816 Squadron RAN

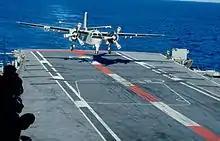
An S-2G Tracker of 816 Squadron lands on

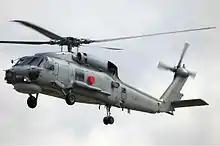
An 816 Squadron S-70B-2 Seahawk in 2011

816 Squadron was first formed as a Royal Navy Fleet Air Arm carrier based squadron in 1939 embarked in .